Invasive species

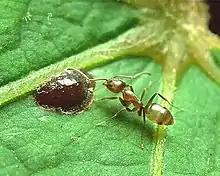
Argentine ants ("Linepithema humile"), which form supercolonies across continents, are ranked among the world's 100 worst invasive animal species.

Many marine organisms can attach themselves to vessel hulls. Such organisms are easily transported from one body of water to another, and are a significant risk factor for a biological invasion event. Controlling for vessel hull fouling is voluntary and there are no regulations currently in place to manage hull fouling. However, the governments of California and New Zealand have announced more stringent control for vessel hull fouling within their respective jurisdictions.